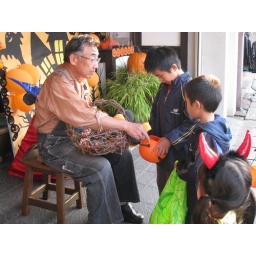
hhalloween in misawa on white pole road